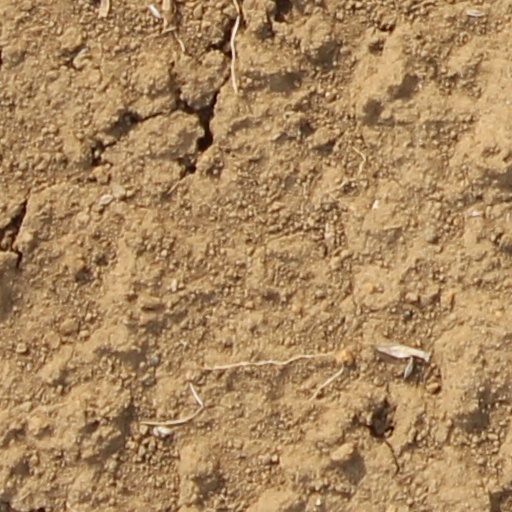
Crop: wheat